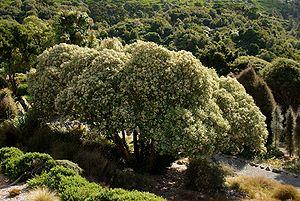
Olearia lyallii est une plante néozélandaise du genre Olearia. Elle est appelée la marguerite arborescente sub-antarctique. L'espèce est endémique des Snares et dans le Sud de la Nouvelle-Zélande, et s'est établie dans les îles Aukland, où l'espèce type a été décrite. Olearia lyallii forme un arbre atteignant plus de 10 m en hauteur avec un tronc de 50 cm de diamètre.